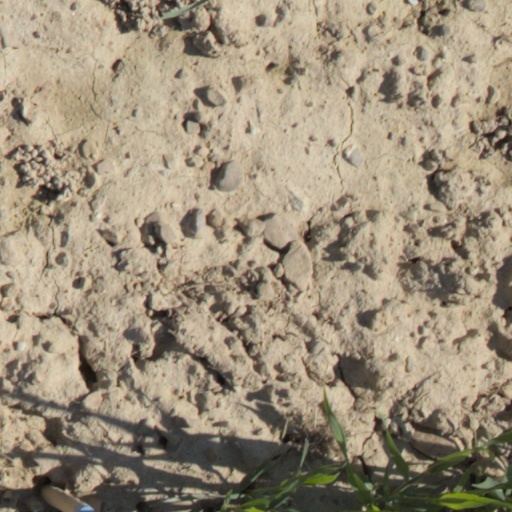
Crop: wheat